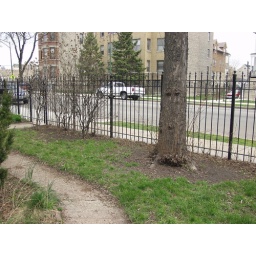
in april. the pine tree and the house are on the left